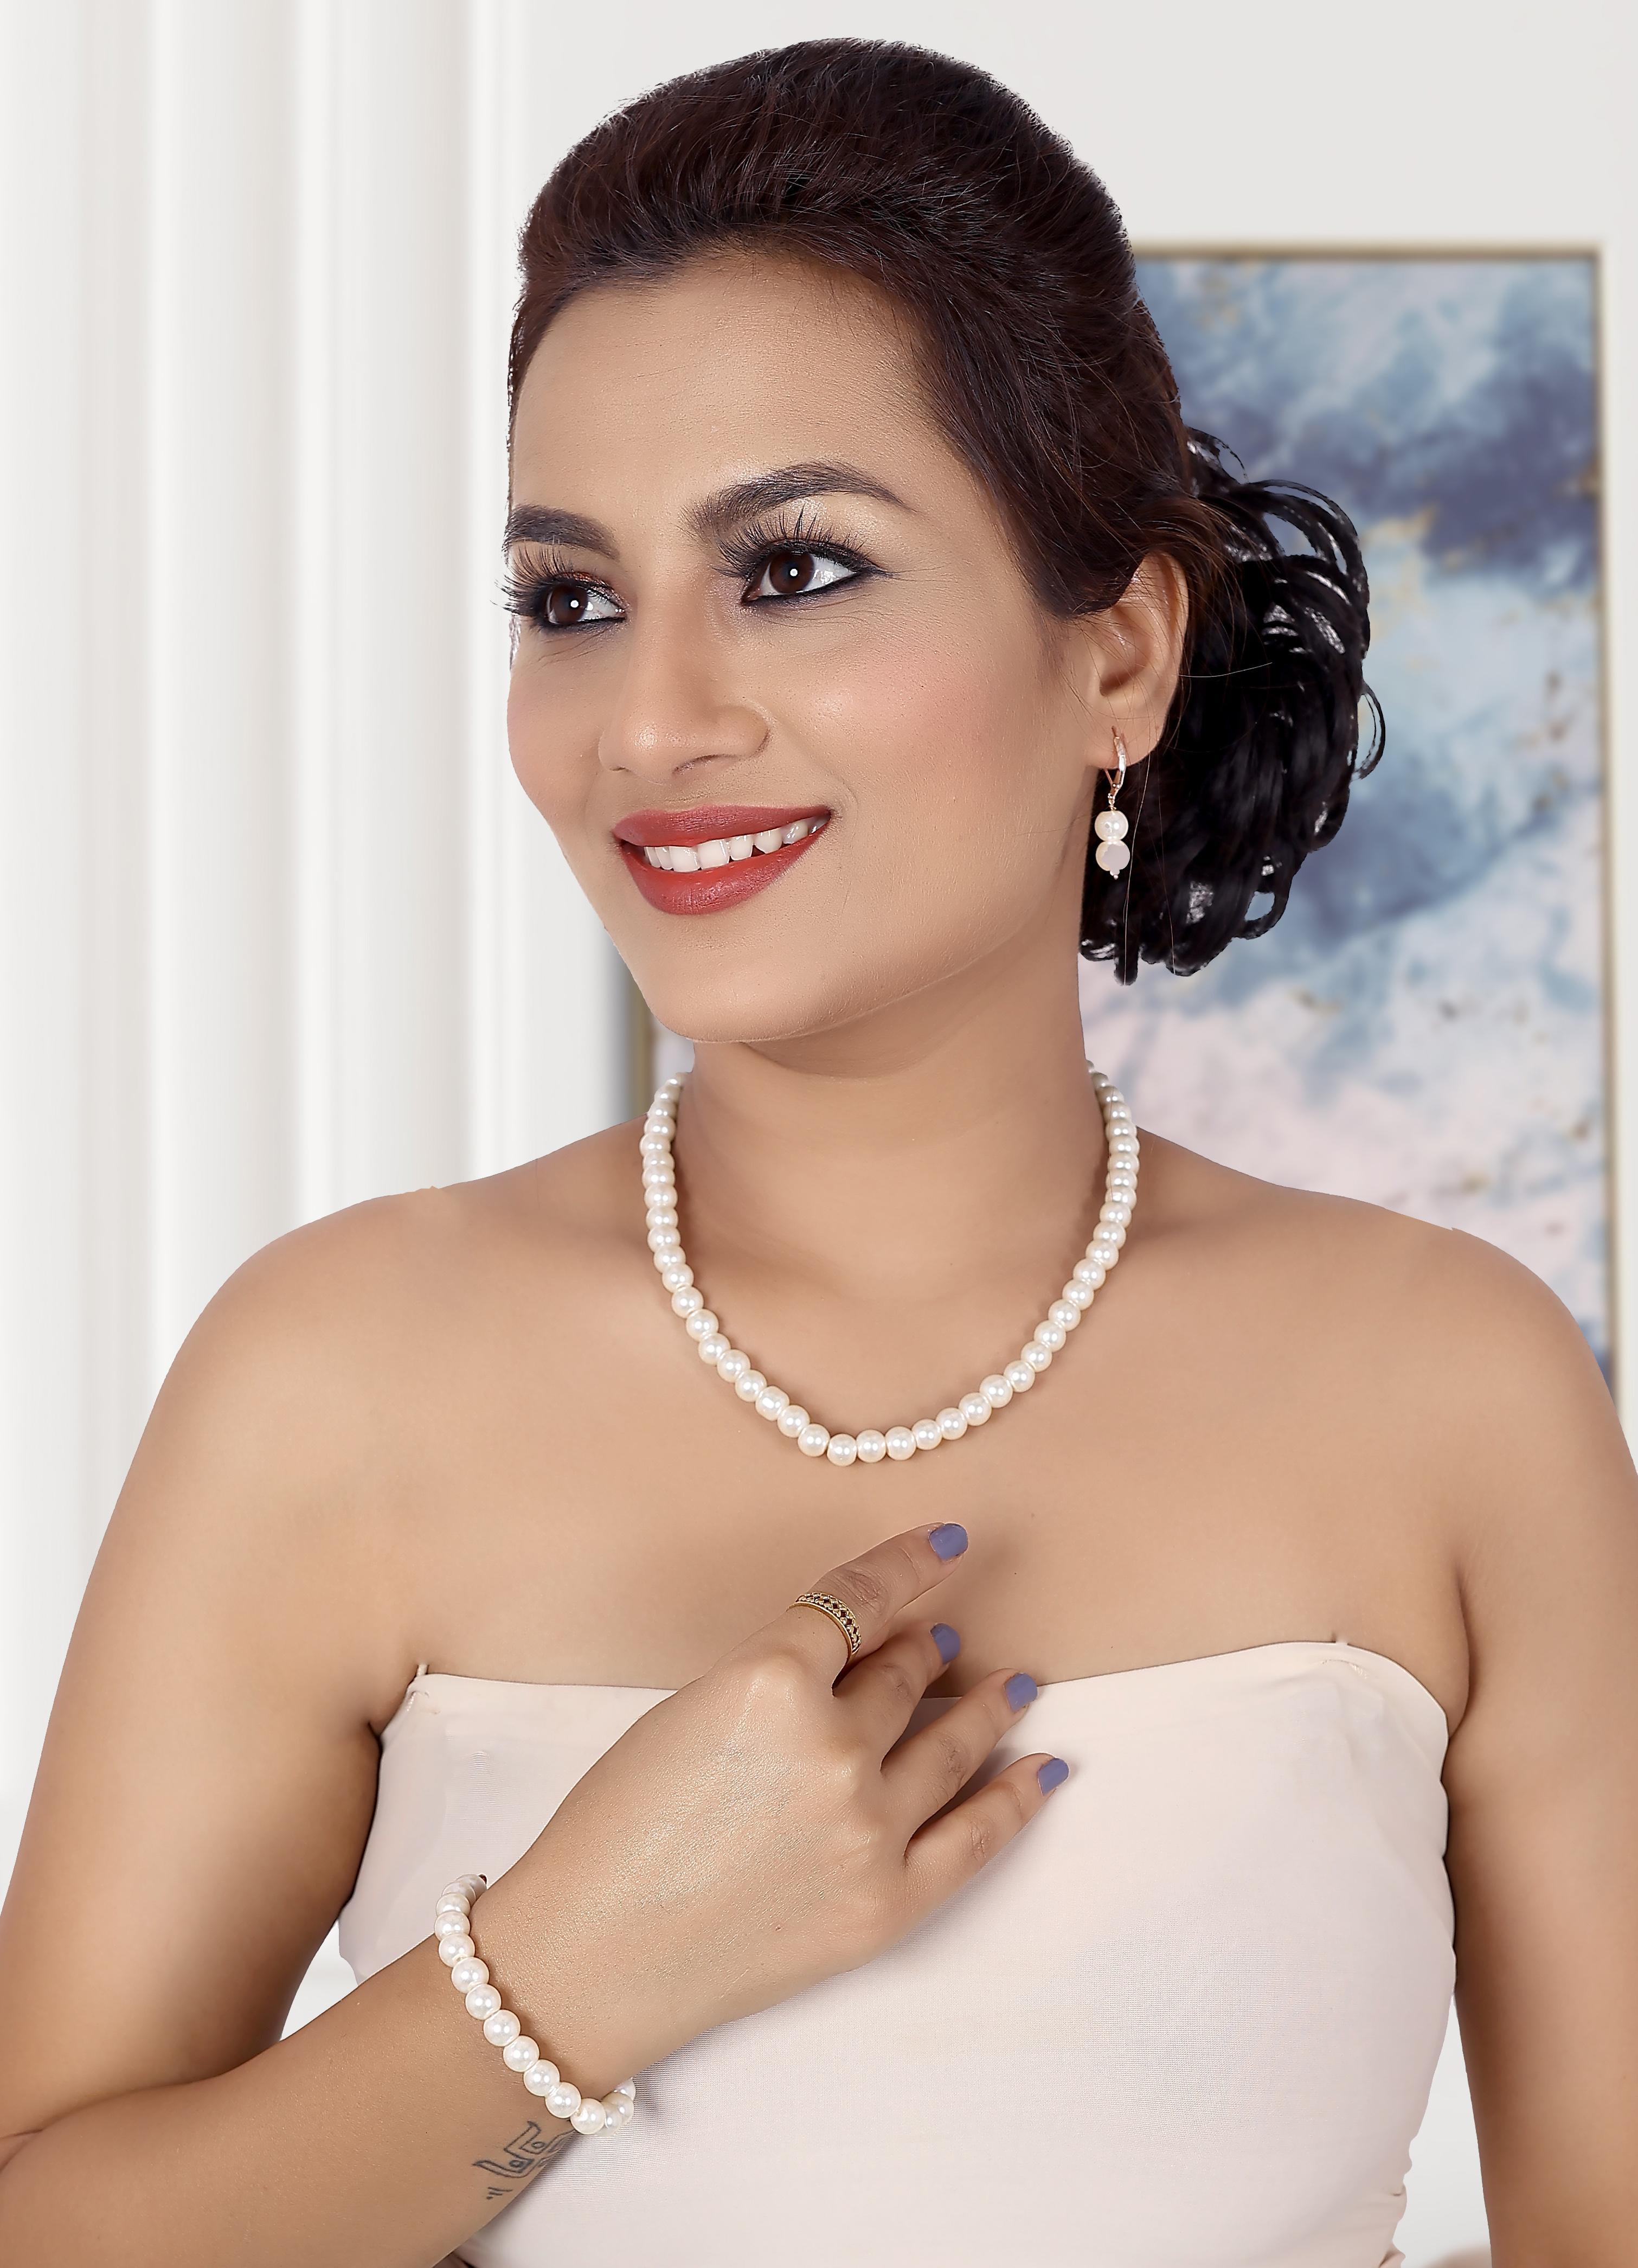
 JIYANSHI FASHION : Pearls Women's jewelry set | 3 piece jewelry set | pearl necklace, pearl bracelet, pearl earrings, set
Type: Fashion Jewellery Set
Brand: JIYANSHI FASHION
Price: Rs. 729
 Jiyanshi fashion provide you, A Jewellery set stylish fancy party wear designer traditional jewelry set for women from of the house of unique fashion.This is perfect all occasion for traditional wear ( wedding, engagement & religious for women you can wear on dresses, sarees and lehnga also with good quality product.
Features: COLOR: WHITE,IDEAL: WOMEN,HIGH QUALITY